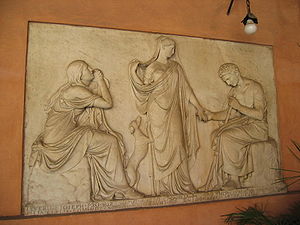
Pietro Tenerani
Pietro Tenerani – ”Gravmonument over Clelia Severini” (1825; relief). San Lorenzo in Lucina, Rom.
Pietro Tenerani var en italiensk skulptør.